Swiss Bishops' Conference

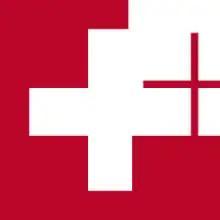
Logo of the bishops' conference

The Swiss Bishops' Conference (SBC) is the coordinating body of the Catholic dioceses in Switzerland. It was founded in 1863 as the world's first Bishops Conference and is a member of the Council of European Bishops' Conferences.